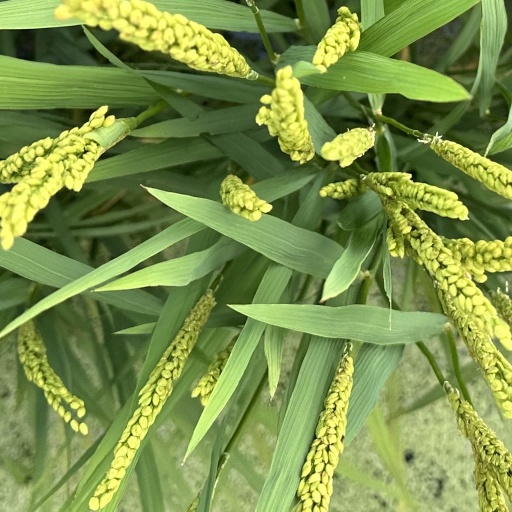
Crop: rice